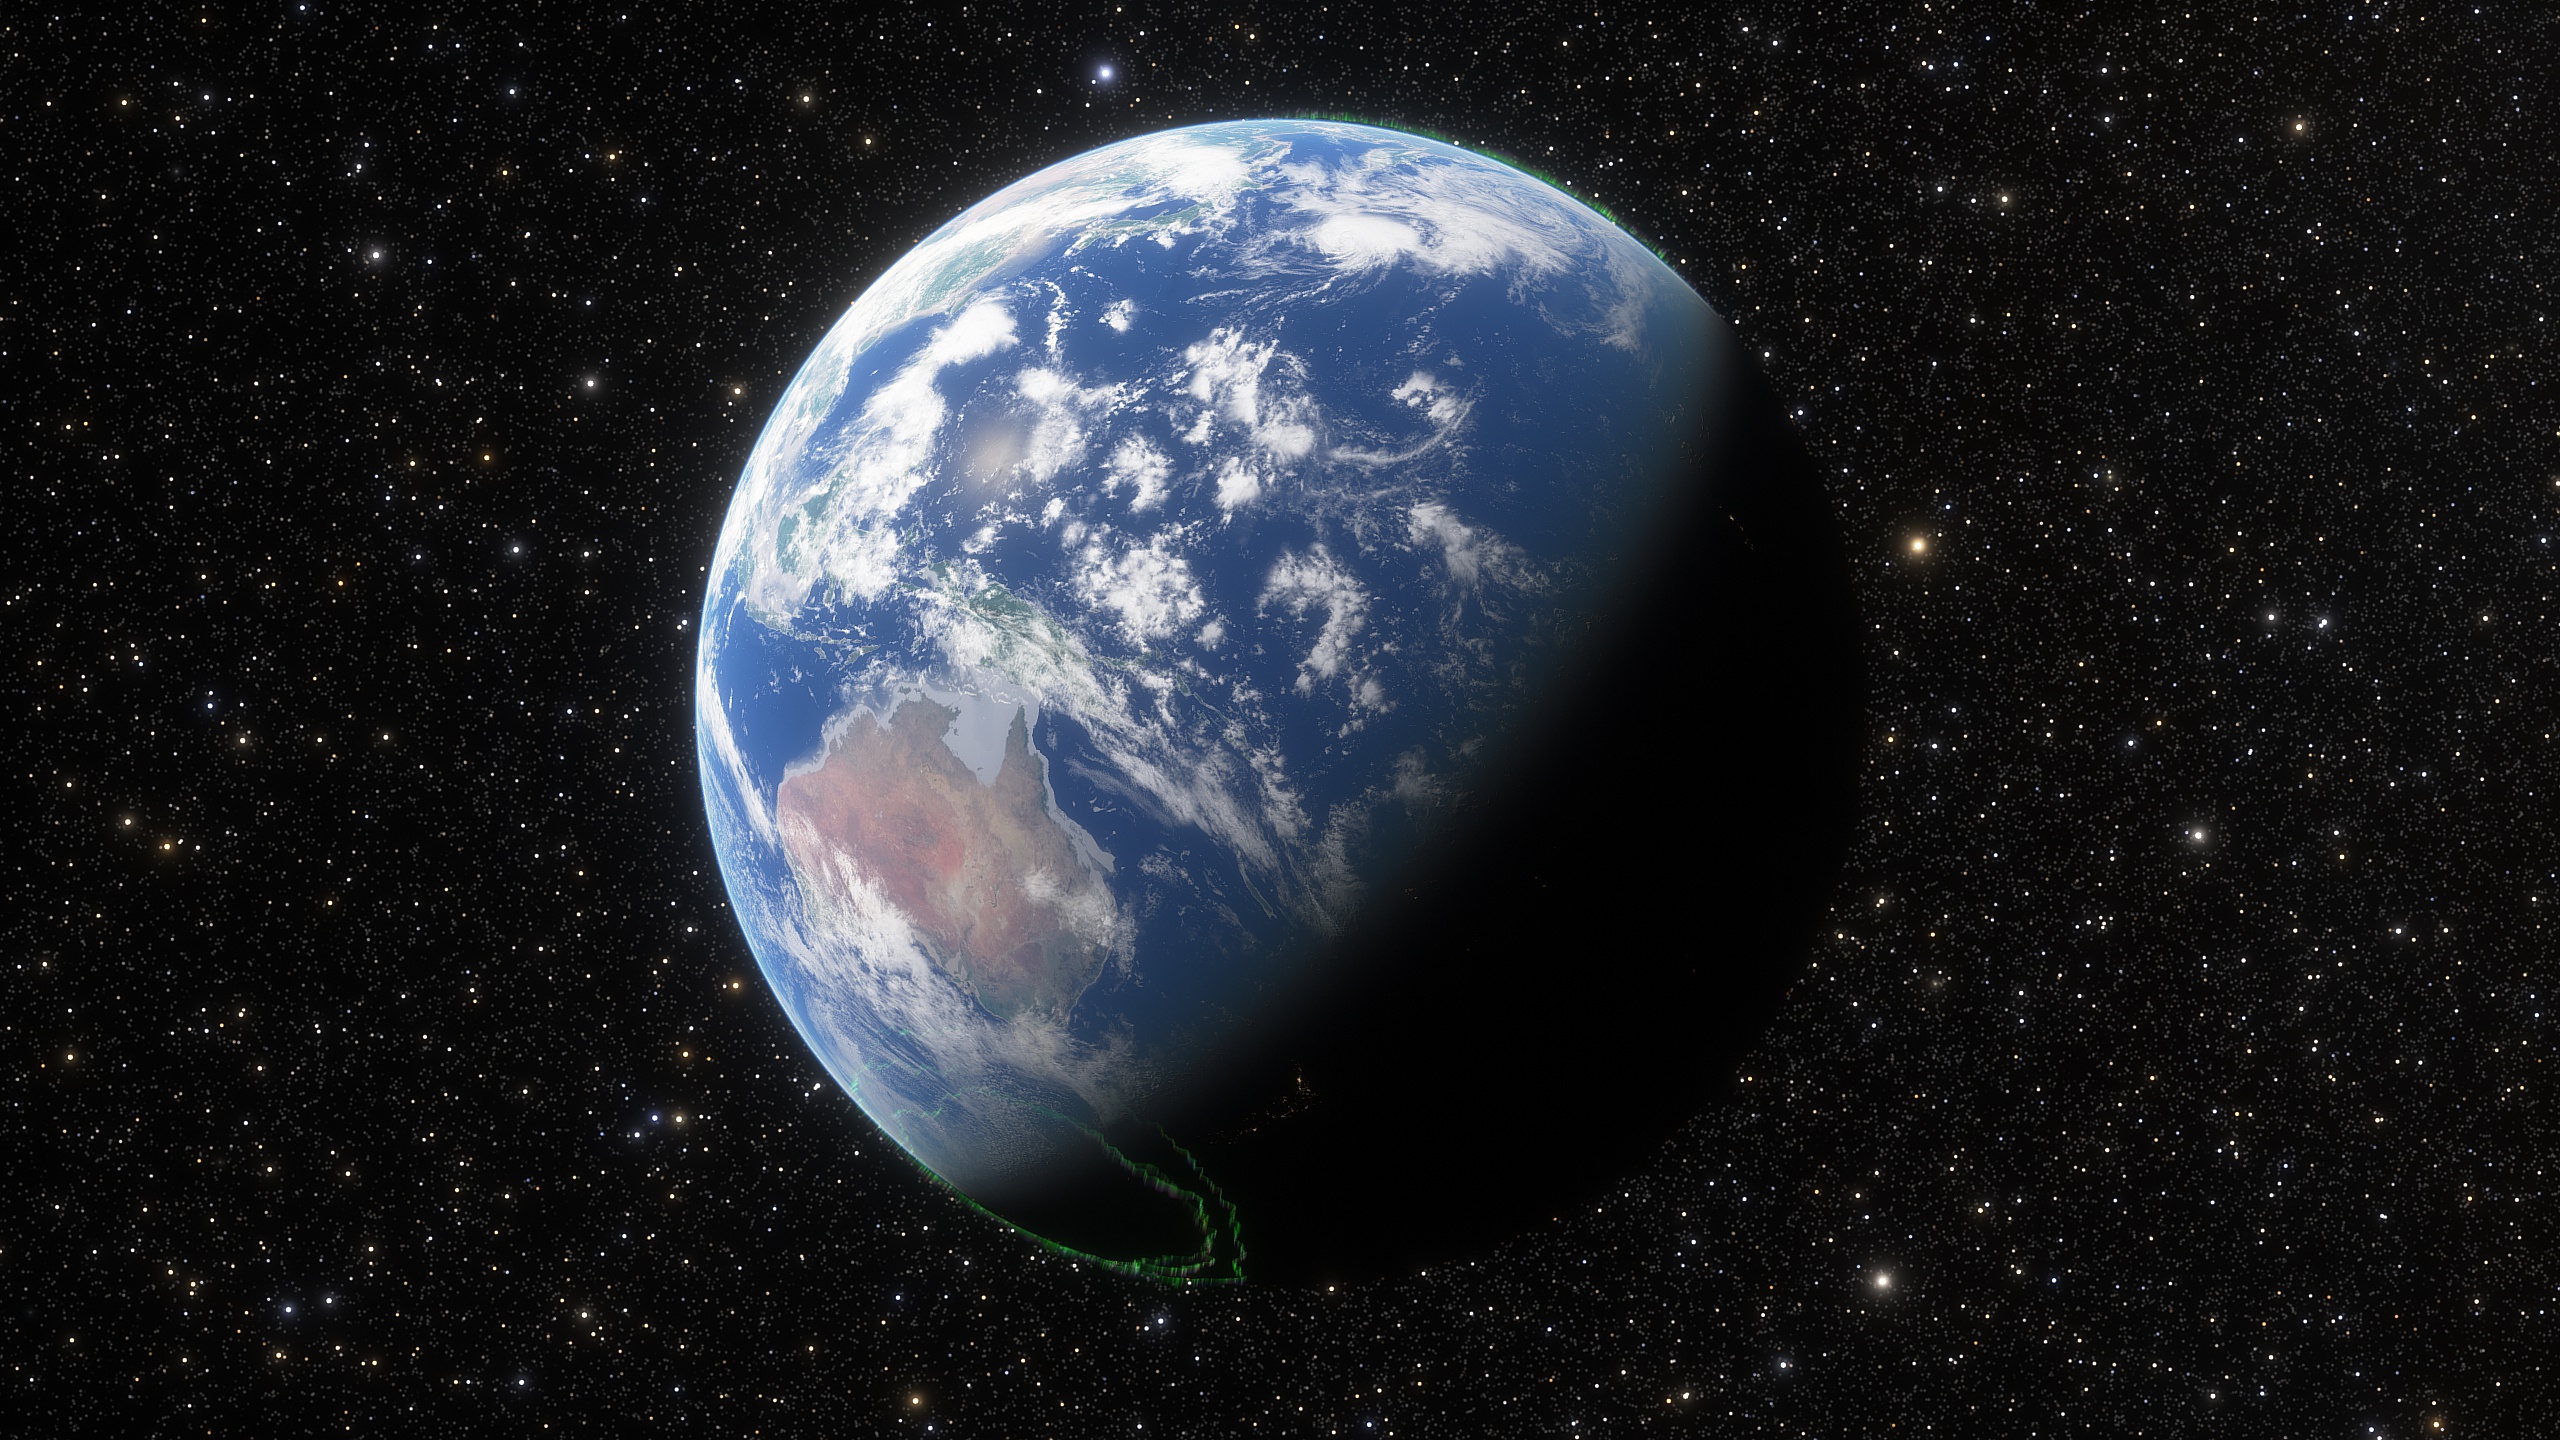
space, planet, outer space, atmosphere, earth, astronomical object, astronomy, world, universe, sphere, sky, globe, darkness